Ecosystem service

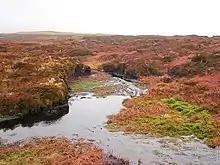
Upland bog in Wales, forming the official source of the River Severn. Healthy bogs sequester carbon, hold back water thereby reducing flood risk, and supply cleaned water better than degraded habitats do.

Four different types of ecosystem services have been distinguished by the scientific body: regulating services, provisioning services, cultural services and supporting services. An ecosystem does not necessarily offer all four types of services simultaneously; but given the intricate nature of any ecosystem, it is usually assumed that humans benefit from a combination of these services. The services offered by diverse types of ecosystems (forests, seas, coral reefs, mangroves, etc.) differ in nature and in consequence. In fact, some services directly affect the livelihood of neighboring human populations (such as fresh water, food or aesthetic value, etc.) while other services affect general environmental conditions by which humans are indirectly impacted (such as climate change, erosion regulation or natural hazard regulation, etc.).